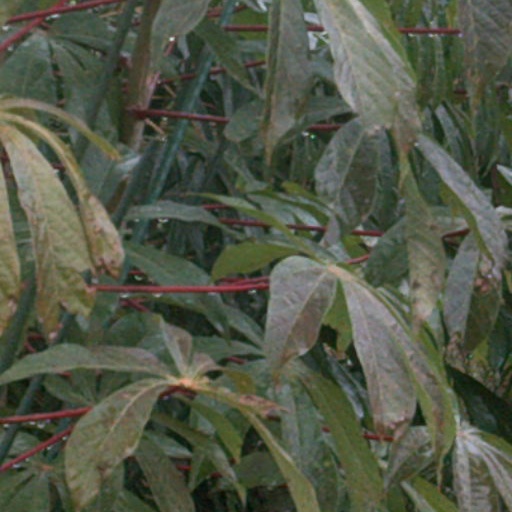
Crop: cassava